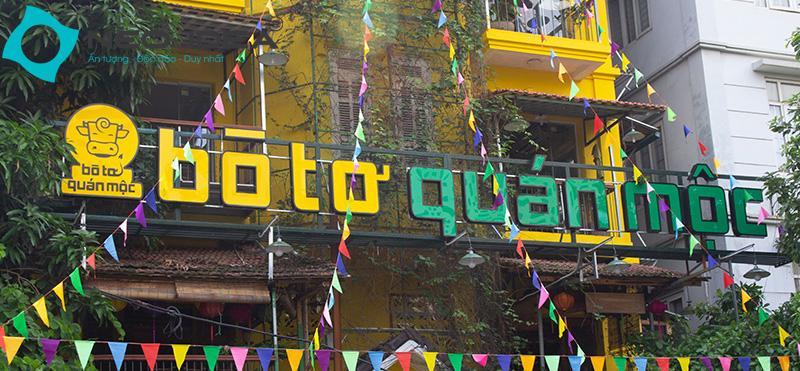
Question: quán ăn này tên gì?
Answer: quán mộc